Norsk Spisevognselskap

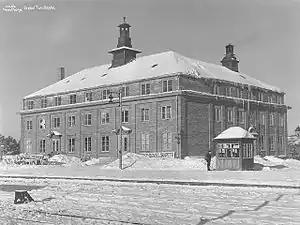
Square, three-story hotel in winter

In 1919 the Norwegian Trunk Railway operated one hotel, which was built as part of Eidsvoll Station. Operation of the 20-room hotel was taken over by Spisevognselskapet on 14 October 1924. NSB was at the time building the Dovre Line between Oslo and Trondheim, and was considering establishing hotels where the line passed through Dovrefjell. Both Hjerkinn and Fokkstua were considered, but these areas were served by other operators. Instead, Spisevognselskapet established the Oppdal Tourist Hotel adjacent to Oppdal Station and it opened on 28 June 1924. The 60-bed hotel had a floor area of and was marketed as a tourist destination, with bobsleigh and curling during the winter and tennis and croquet in summer. The hotel was closed for part of 1929, because the municipality would not allow it to serve alcoholic beverages.